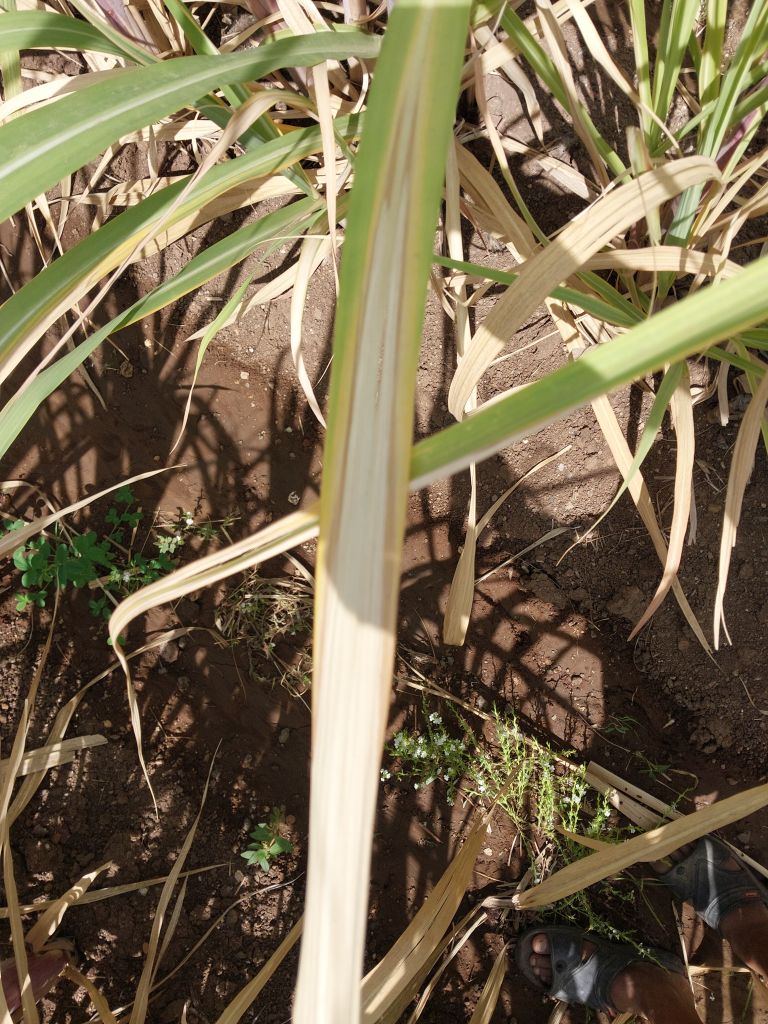
Label: Banded Chlorosis